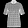
Label: T - shirt / top